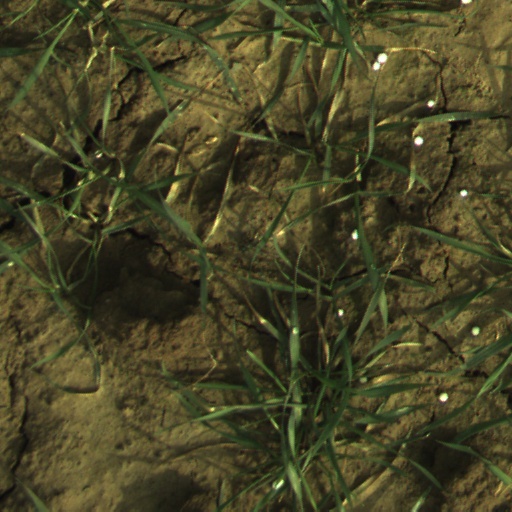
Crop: wheat